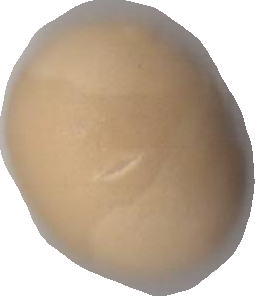
Variety: Dega